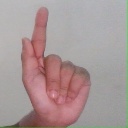
अक्षर: ळ